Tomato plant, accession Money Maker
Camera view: tilt-top (135 deg); turntable rotation: 240 degrees
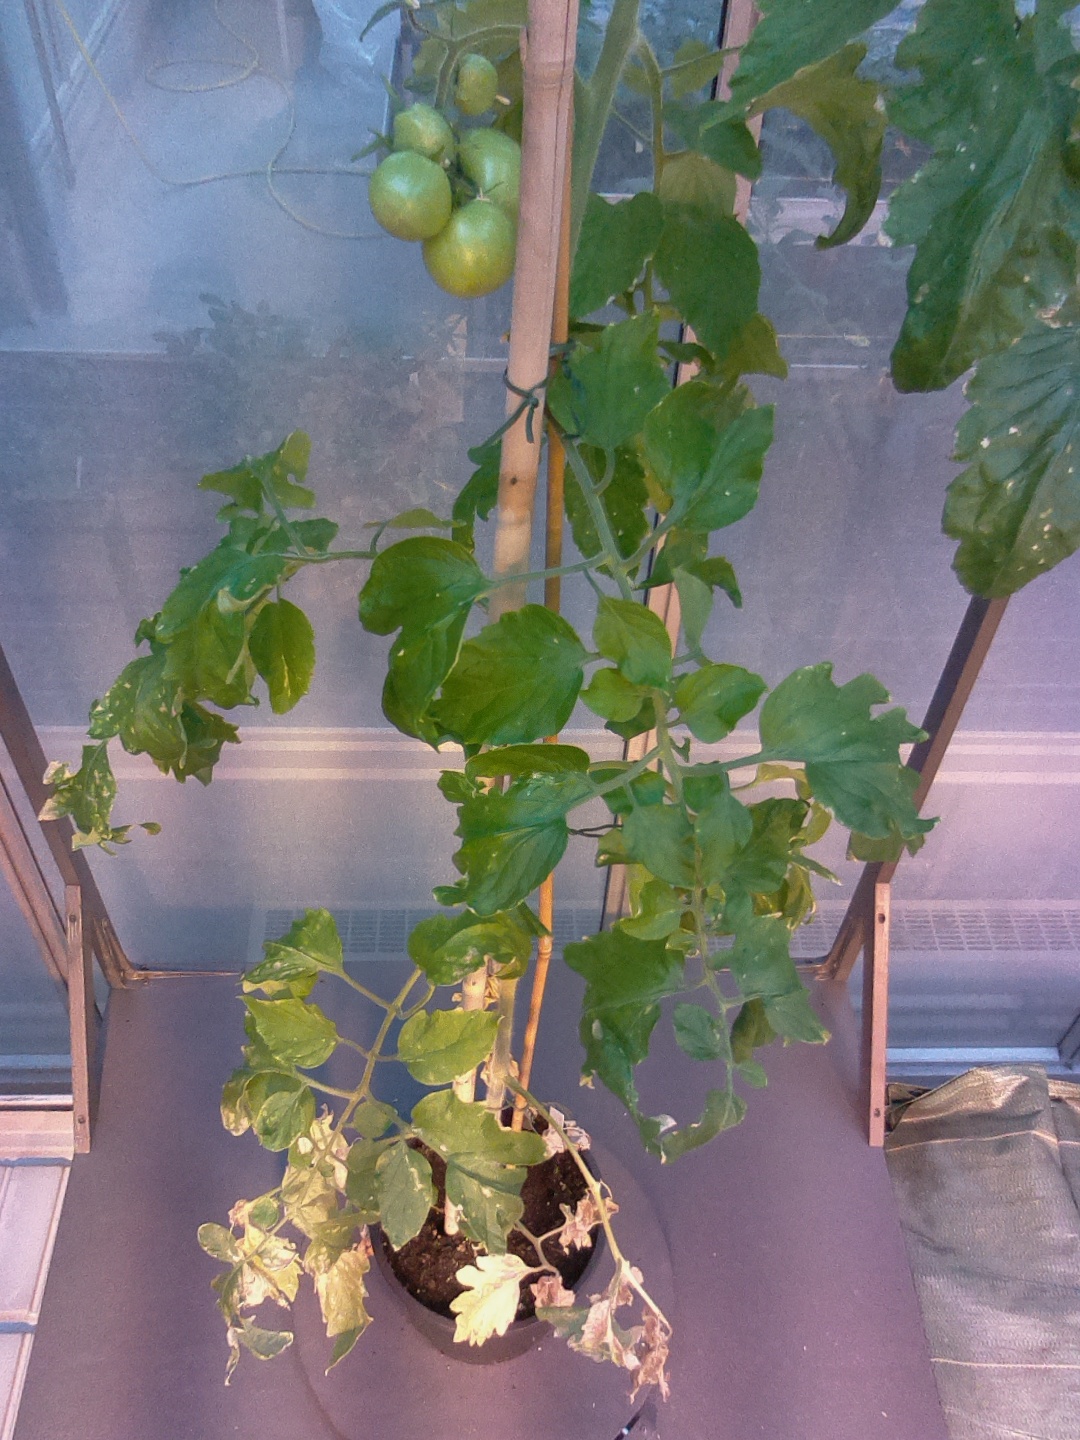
BBCH growth stage 76: 60%-70% of final fruit size